Derek Kraus

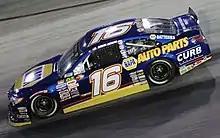
Kraus racing at Bristol in 2019

Kraus returned to BMR for a third West season in 2019. He also planned to run some K&N East races. Kraus began 2019 by winning the New Smyrna 175 K&N East race. After finishing sixth at Bristol, Kraus was three points out of the championship points lead. Addressing his unclear K&N East schedule, Kraus commented, "If we're leading, we're going to race three." Kraus competed in the third and fourth races in South Boston, winning the second race in the doubleheader. Kraus was leading the East Series championship in July, and team owner Bill McAnally reaffirmed the team's commitment to run full-time in the East as long as Kraus was at the top of the standings. After a ninth-place finish at Watkins Glen International, Kraus and BMR were more than ten points out of the lead and subsequently withdrew from the second race at Bristol, conceding the East Series championship.